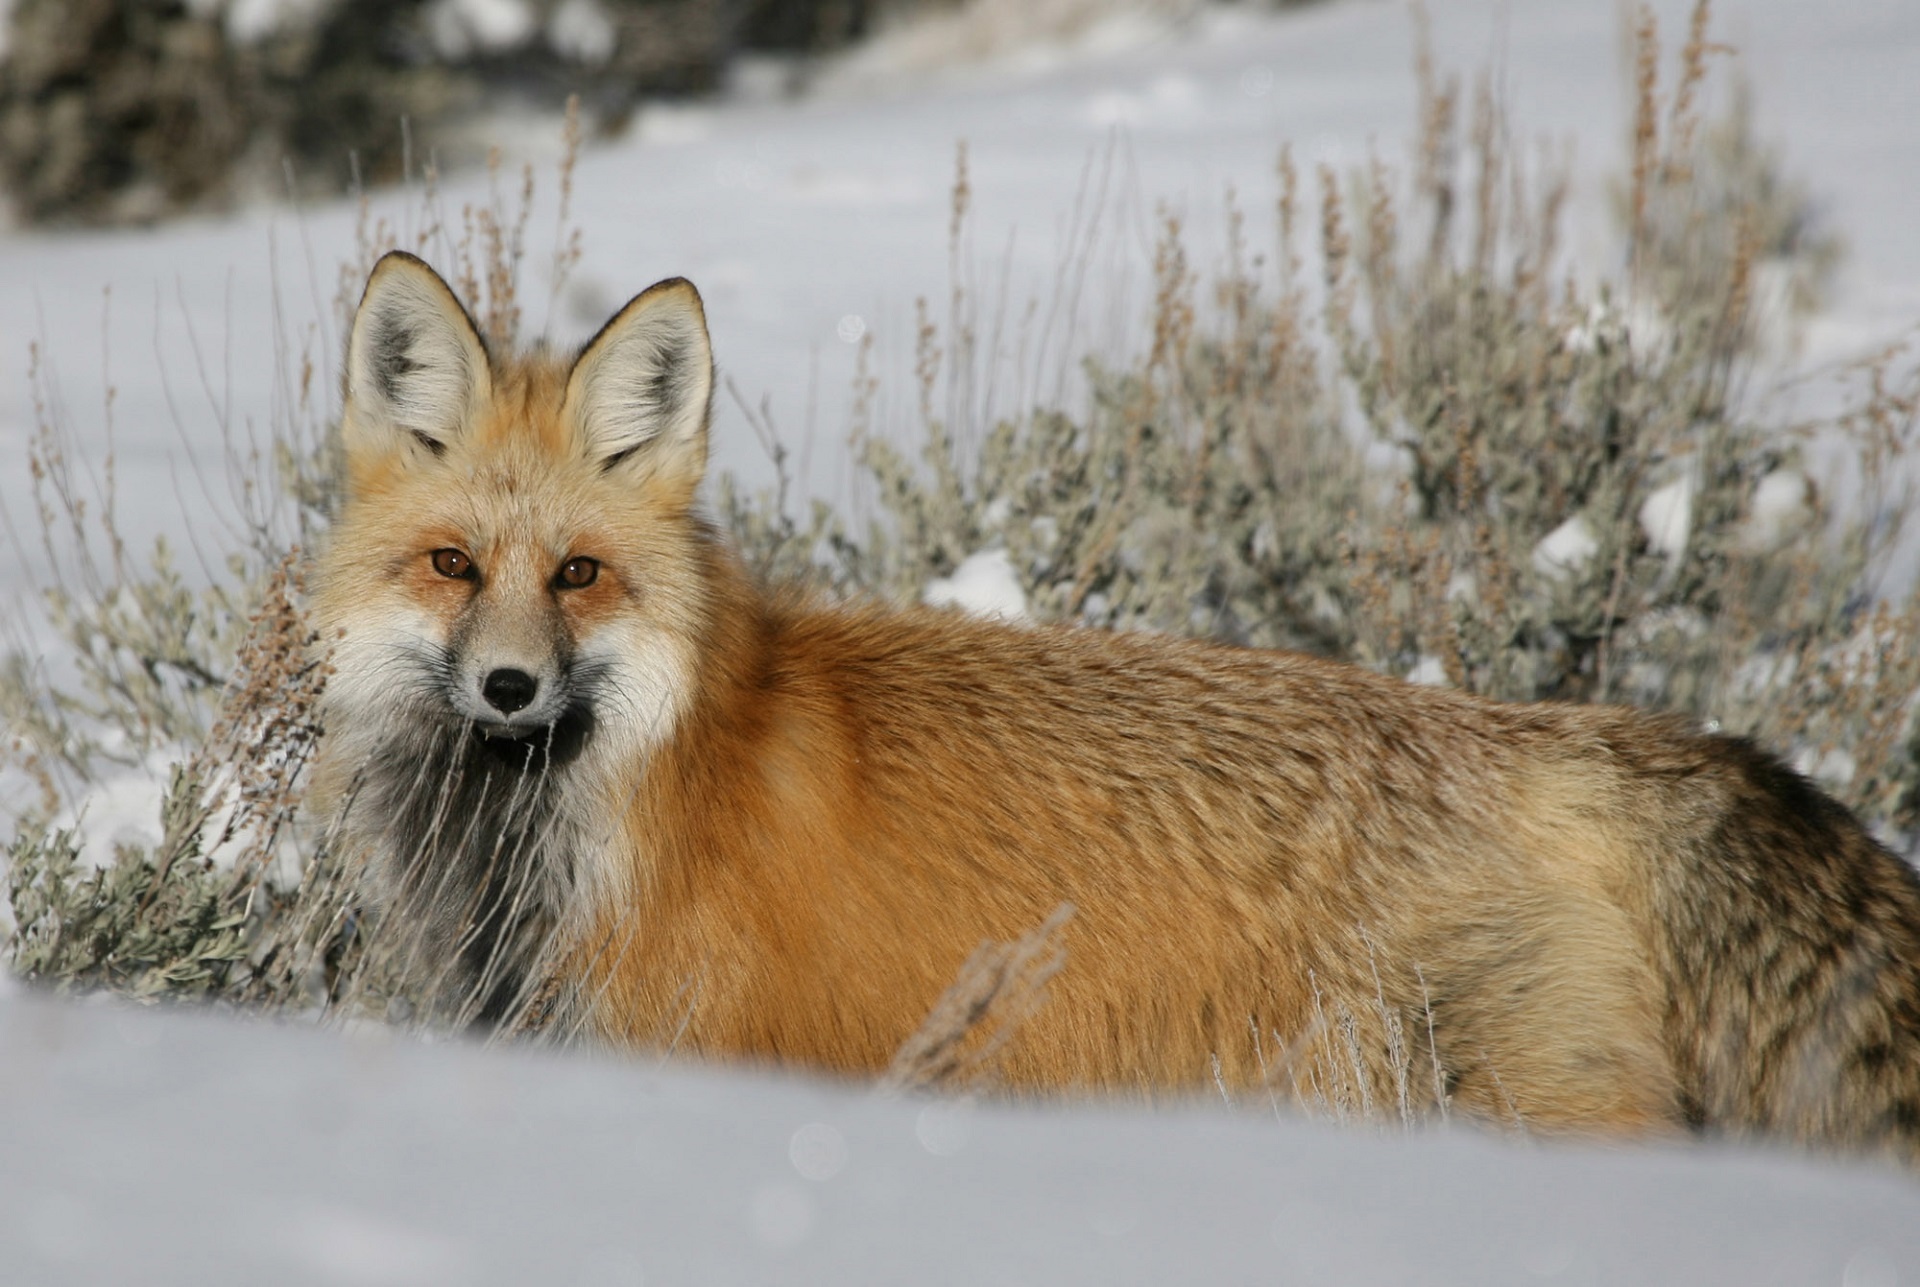
nature, wilderness, snow, looking, wildlife, wild, portrait, mammal, fox, predator, fauna, red fox, outdoors, furry, vertebrate, carnivore, hunting, hunter, vulpes vulpes, dog like mammal, kit fox, grey fox